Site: brandenburg
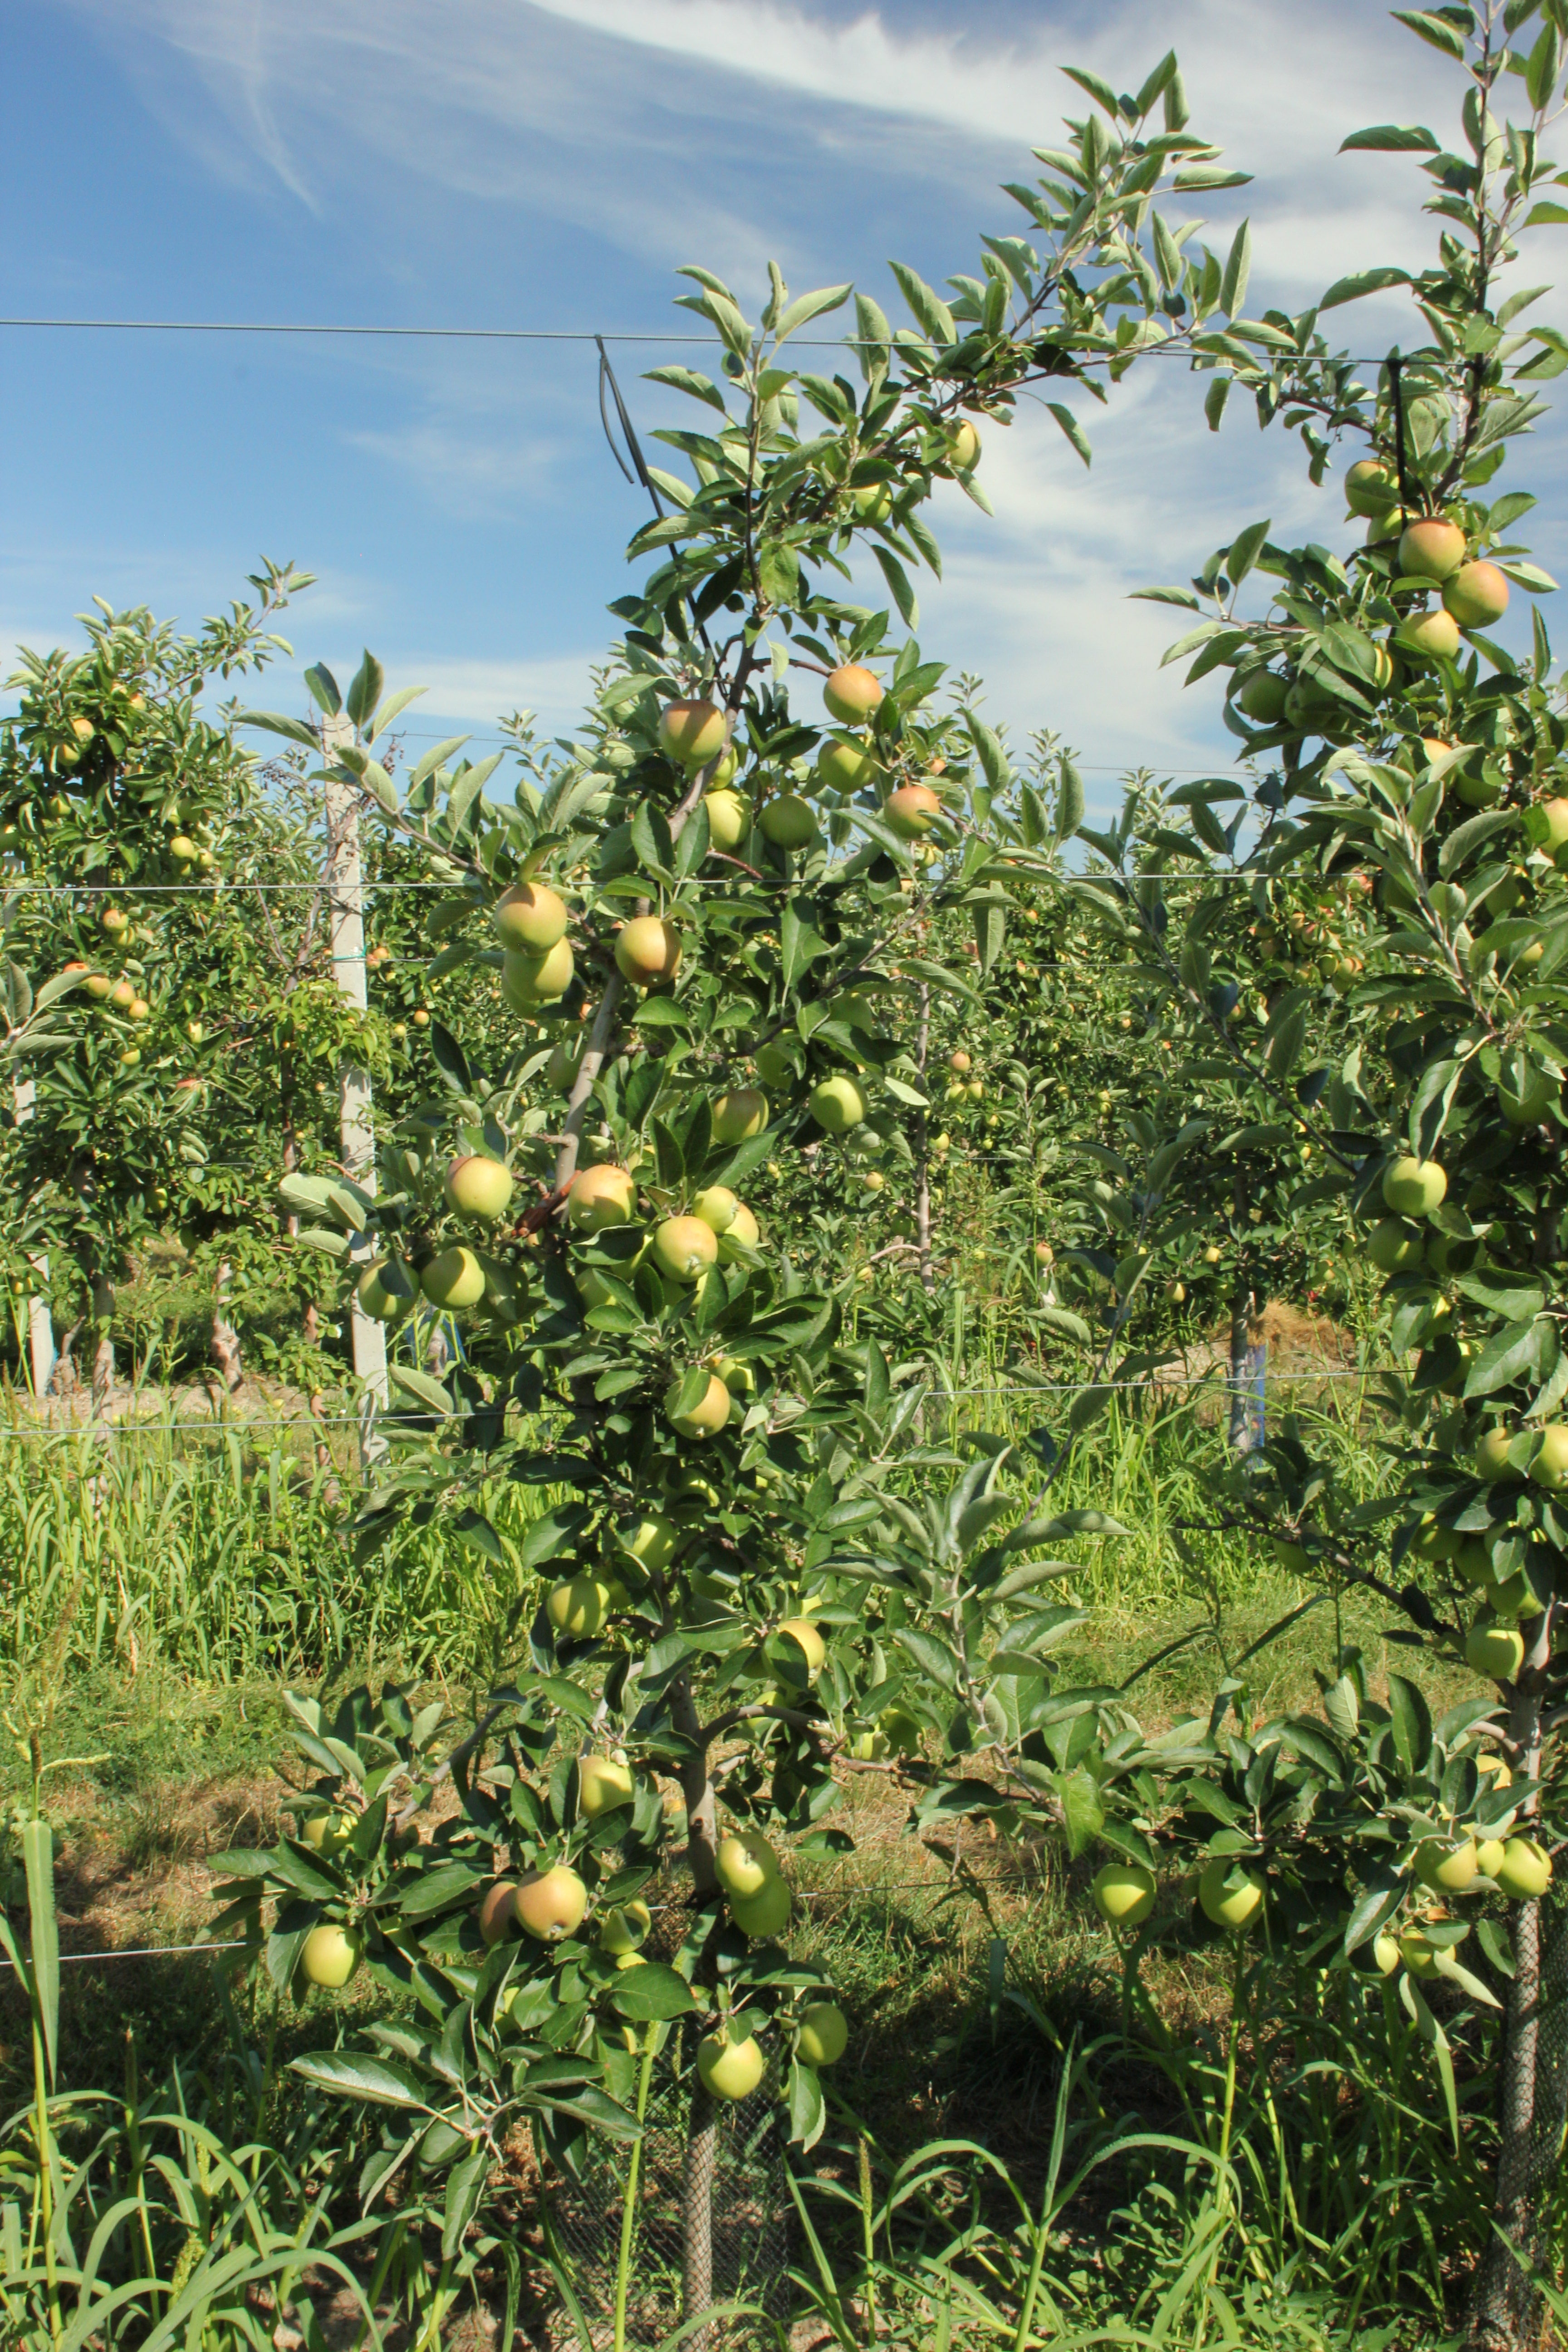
Growth stage (BBCH 77): Development of fruit